Bartosz Pastuszka

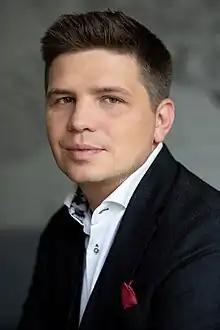
Pastuszka in 2019

Bartosz Pastuszka (born February 14, 1983, Radom, Poland) is a risk management expert, founder of IBBC Group, and CEO of NaviRisk.